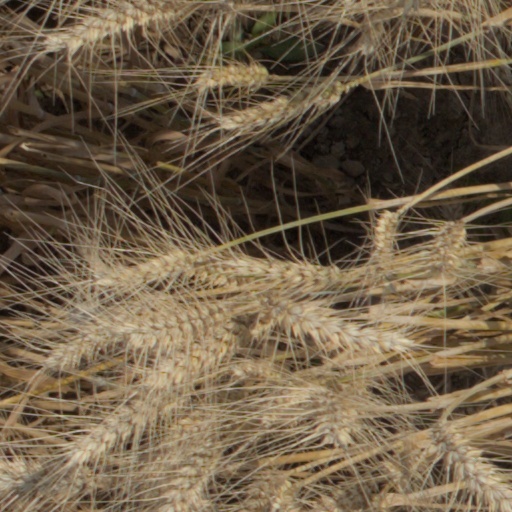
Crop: wheat